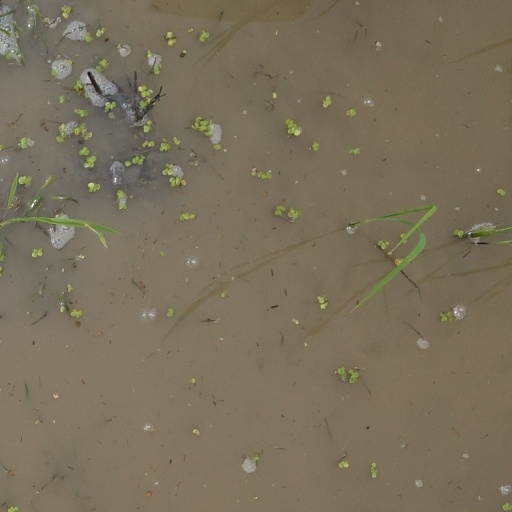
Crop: rice